Tibbot na Long Bourke, 1st Viscount Mayo

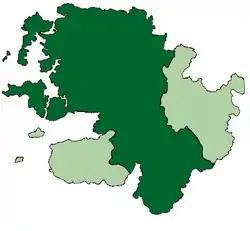
Extend of the Mac William Iochtar Territory within County Mayo, c. 1590

In 1603 James I succeeded Elizabeth and O'Neill submitted to the terms of the Treaty of Mellifont. The following year he was knighted, styled as "Sir Tibbot ne Longe Bourke". For the first time Ireland was completely under English control. After the Flight of the Earls in 1607, Tibbot was accused of plotting to help them, and was arrested again in 1608; this proved unfounded. In 1610 he was again under suspicion, as the administration intercepted letters from Spain hoping to implicate him in a revolt; yet again he was pardoned.